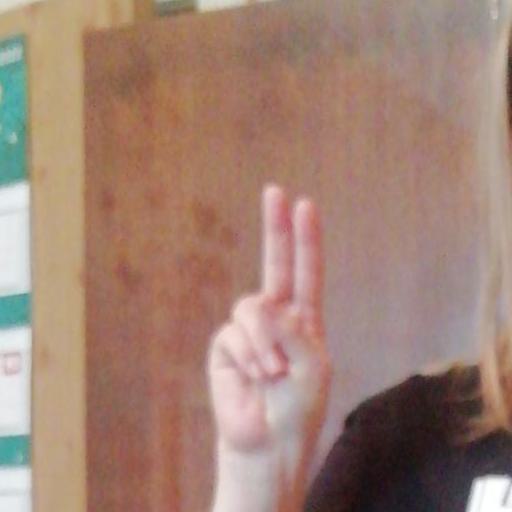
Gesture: two_up